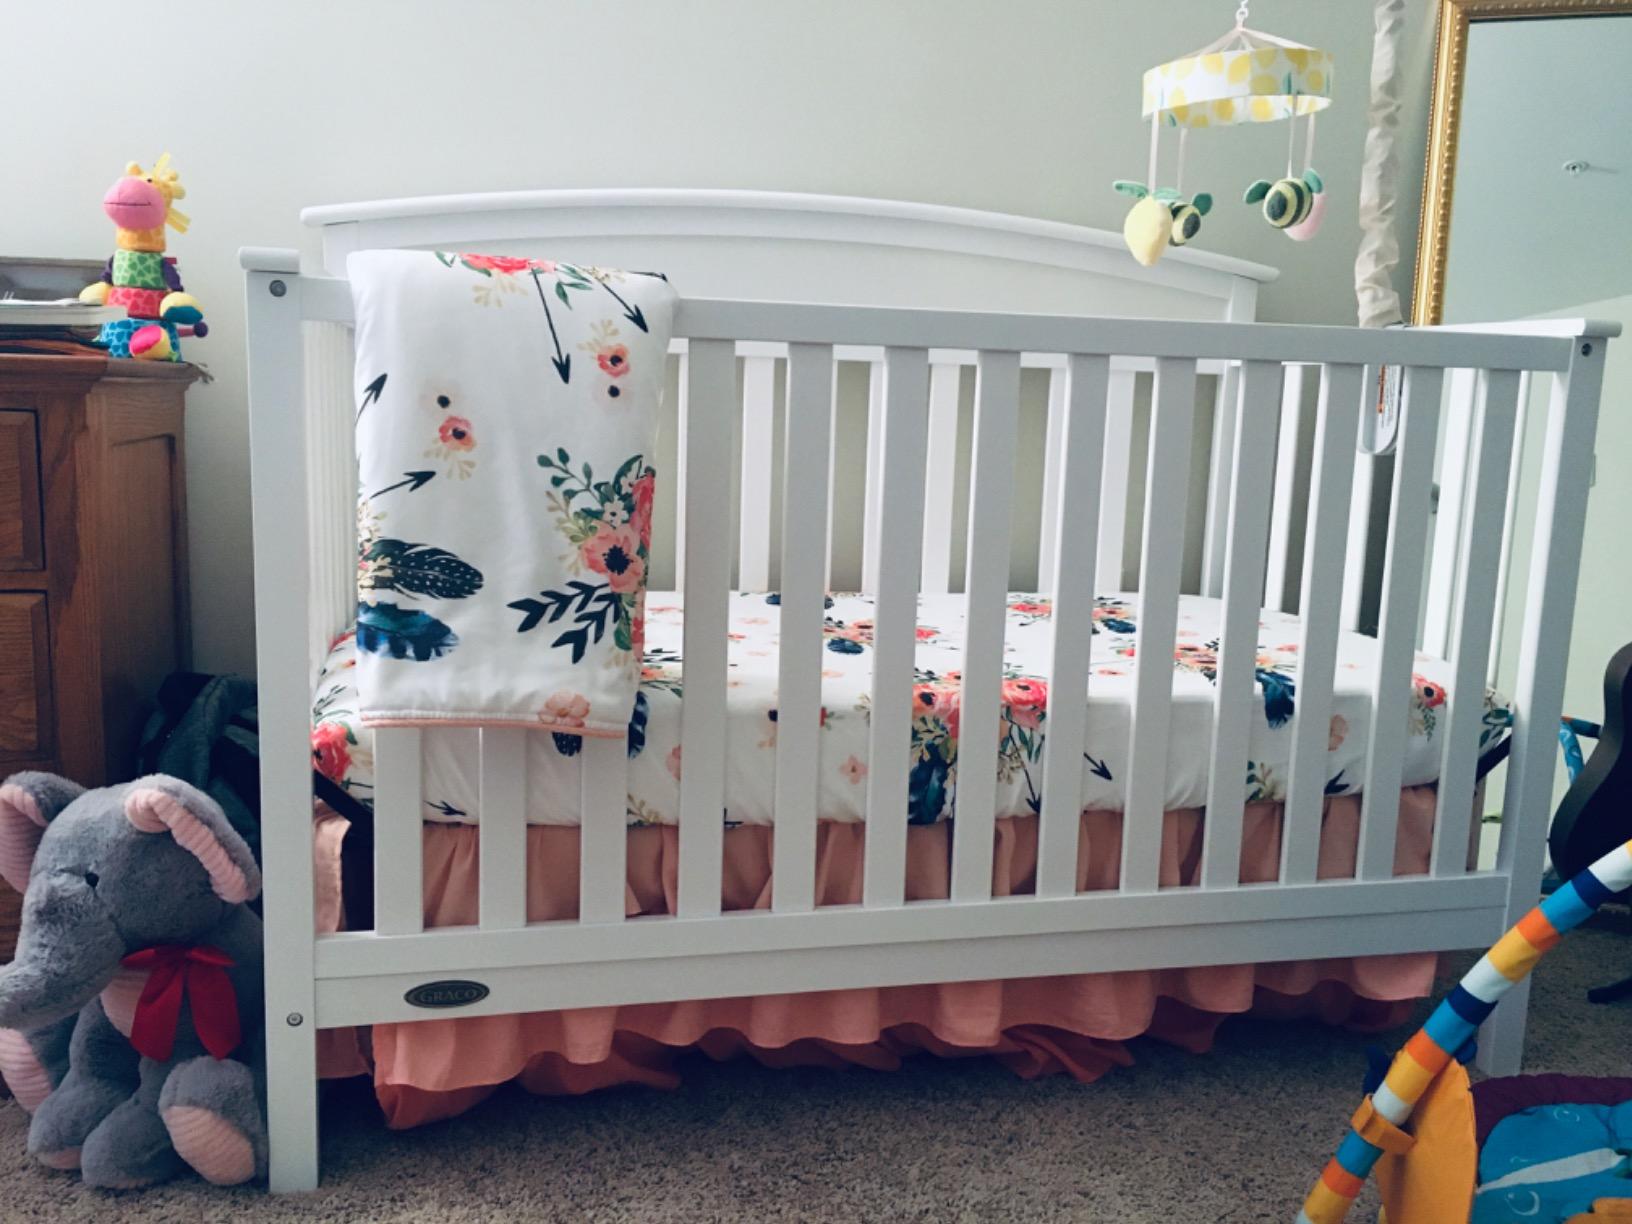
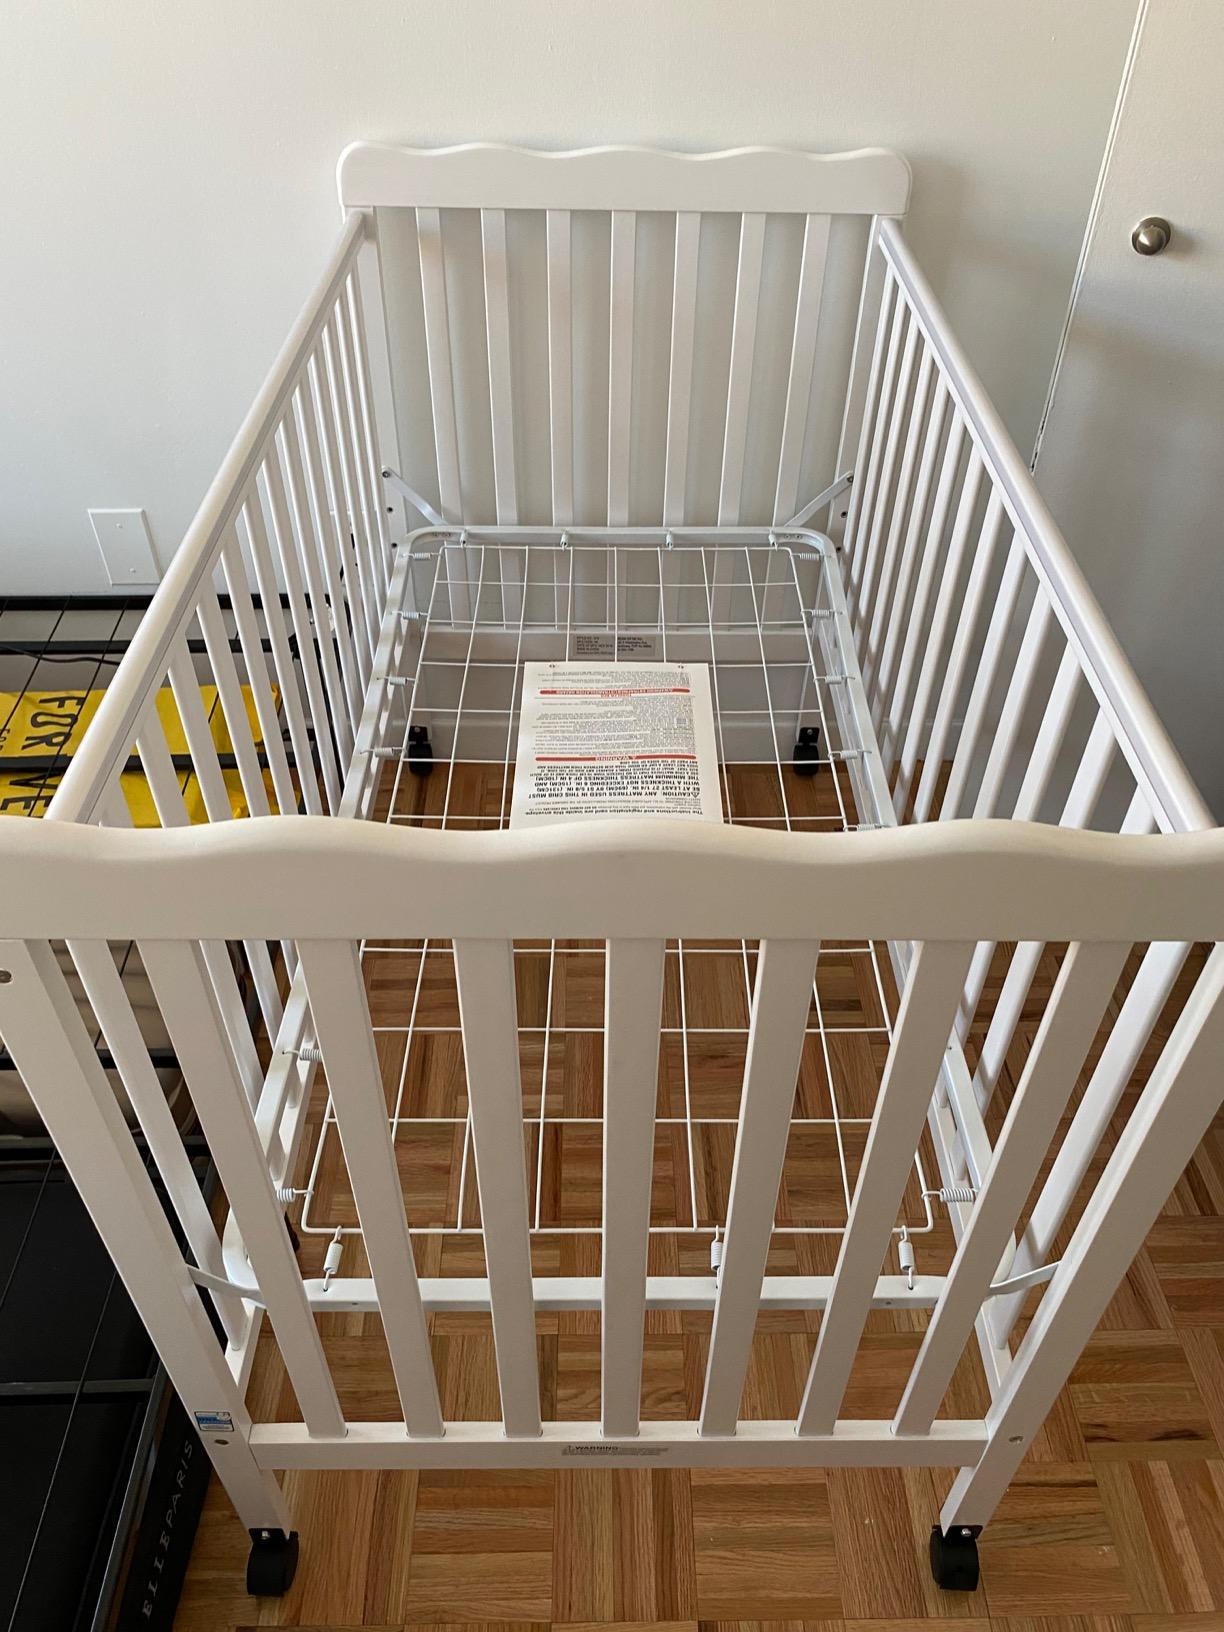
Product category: products_crib
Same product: no